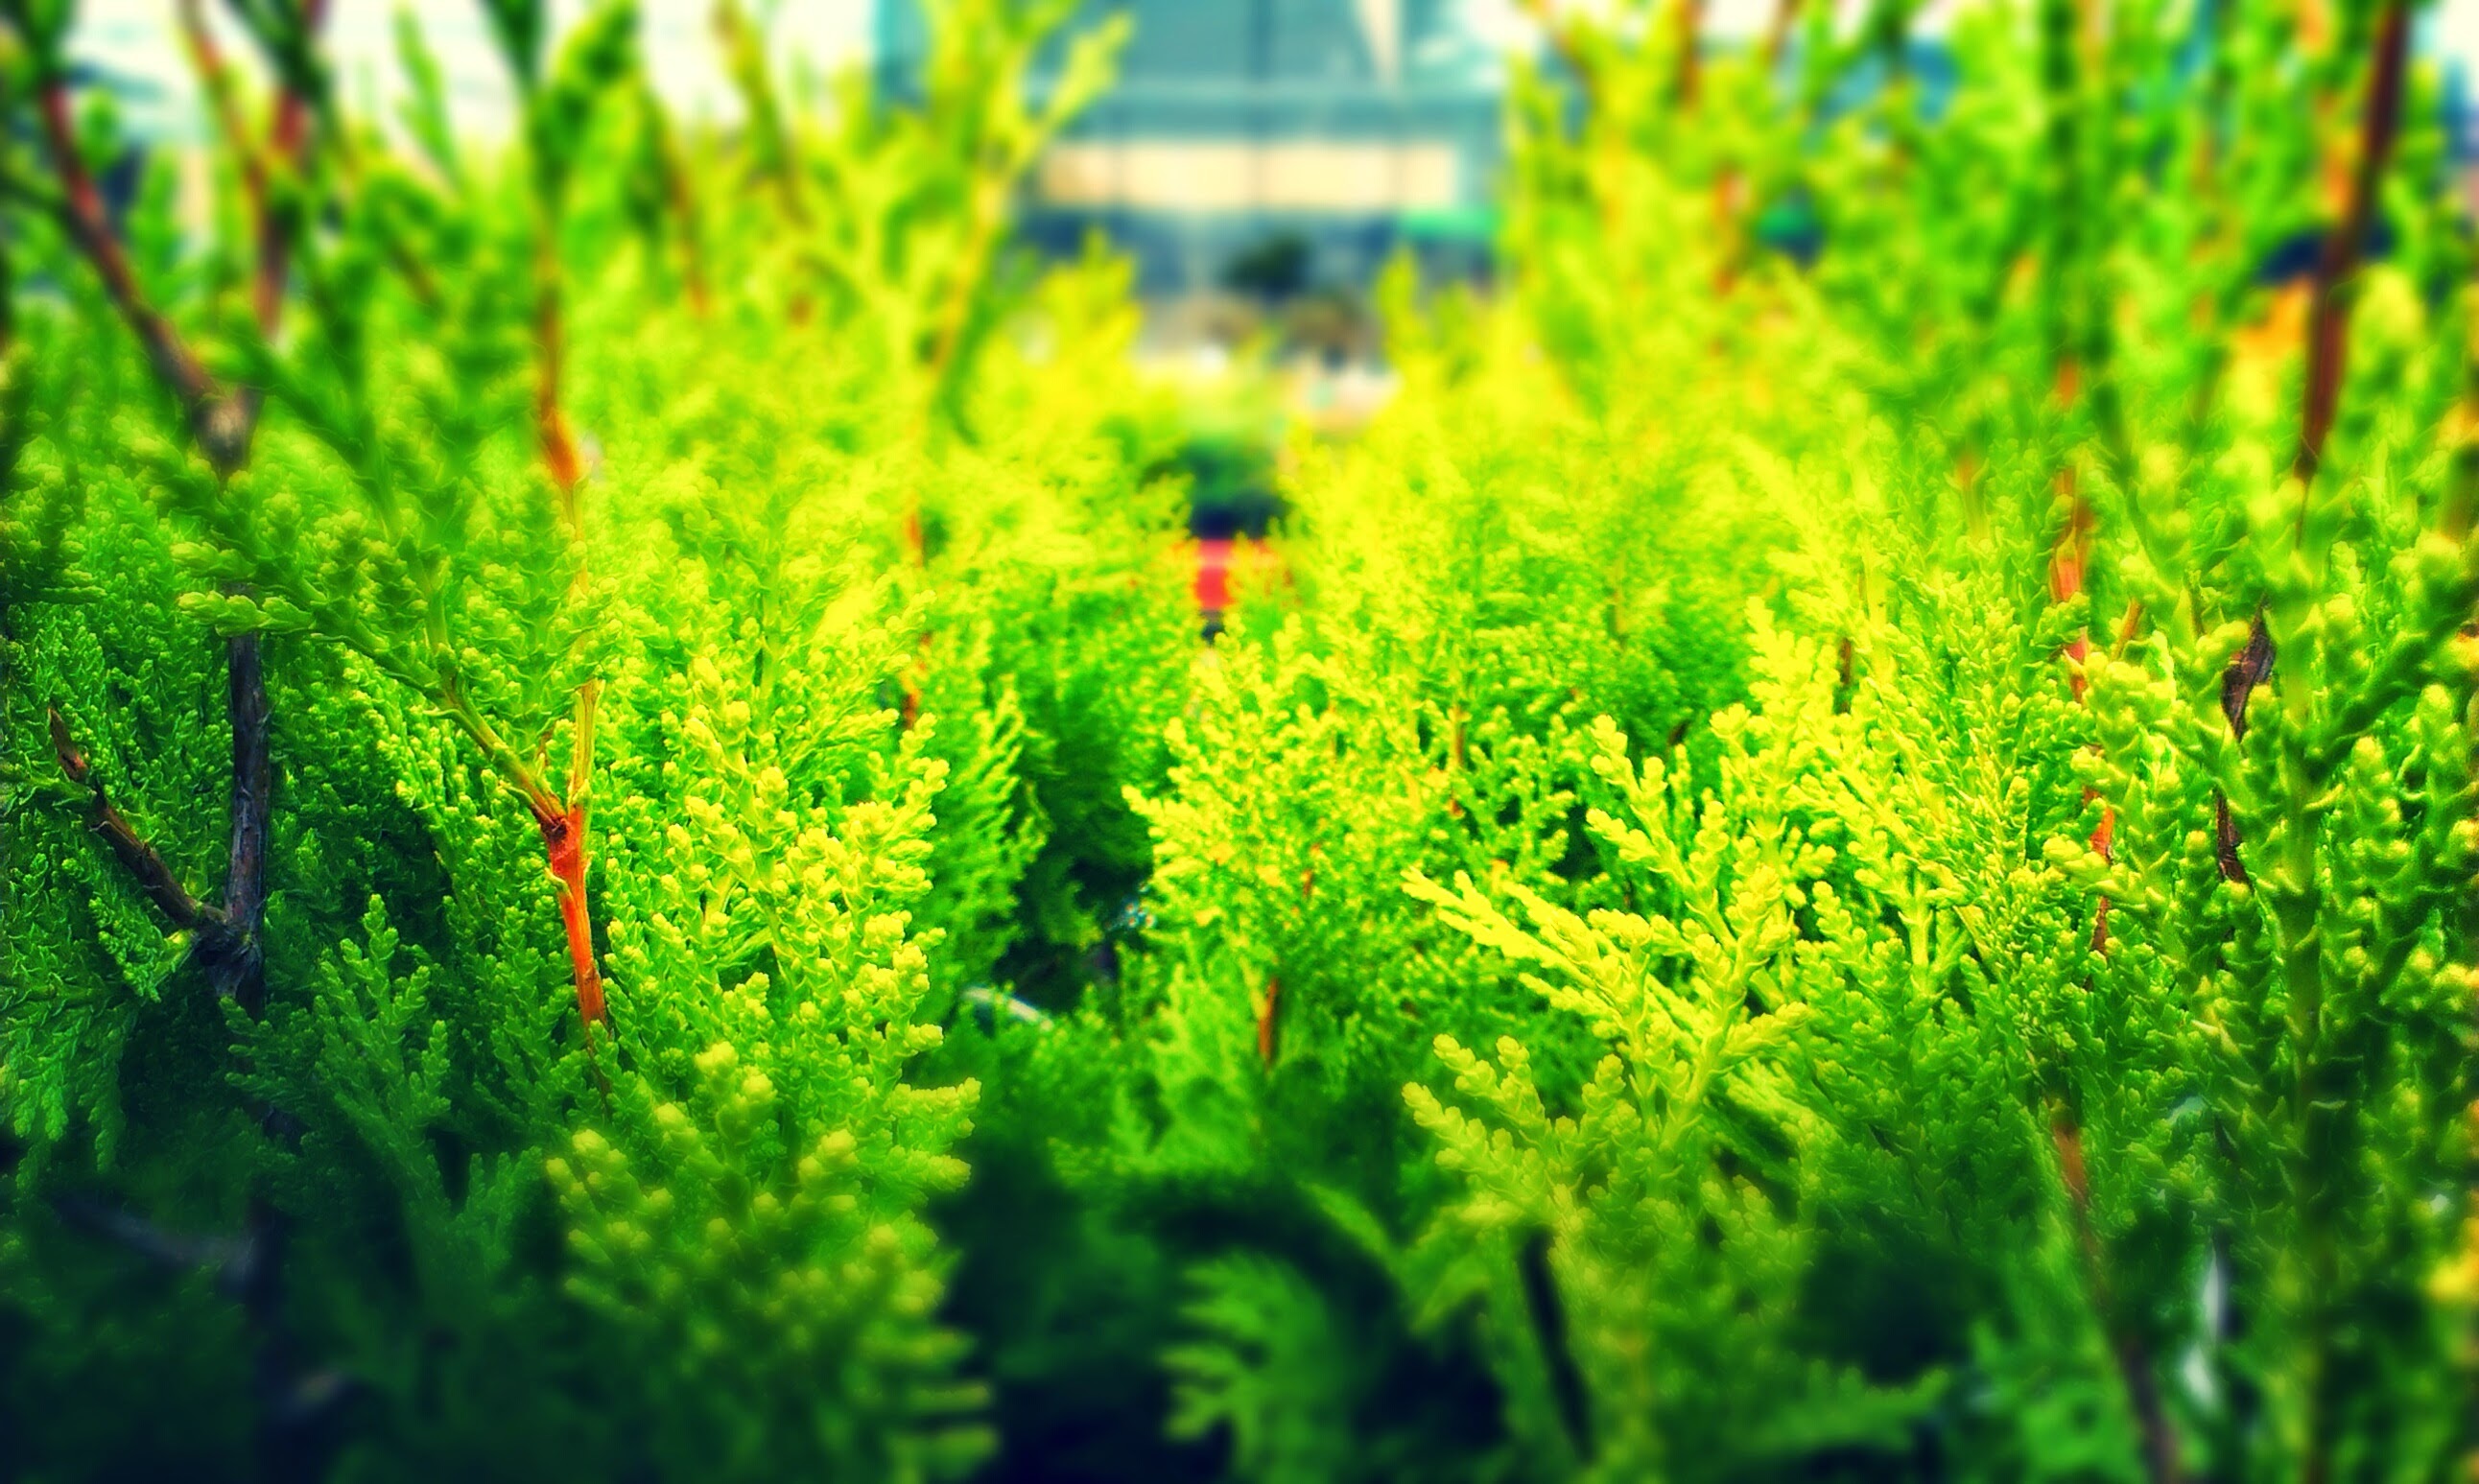
tree, grass, plant, lawn, meadow, leaf, flower, moss, green, botany, flora, vegetation, shrub, ecosystem, grass family, land plant